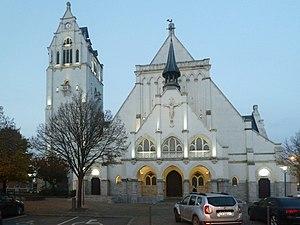
Eglise de la Nativité de Notre-Dame (Linselles) à Linselles Nord (département_français)